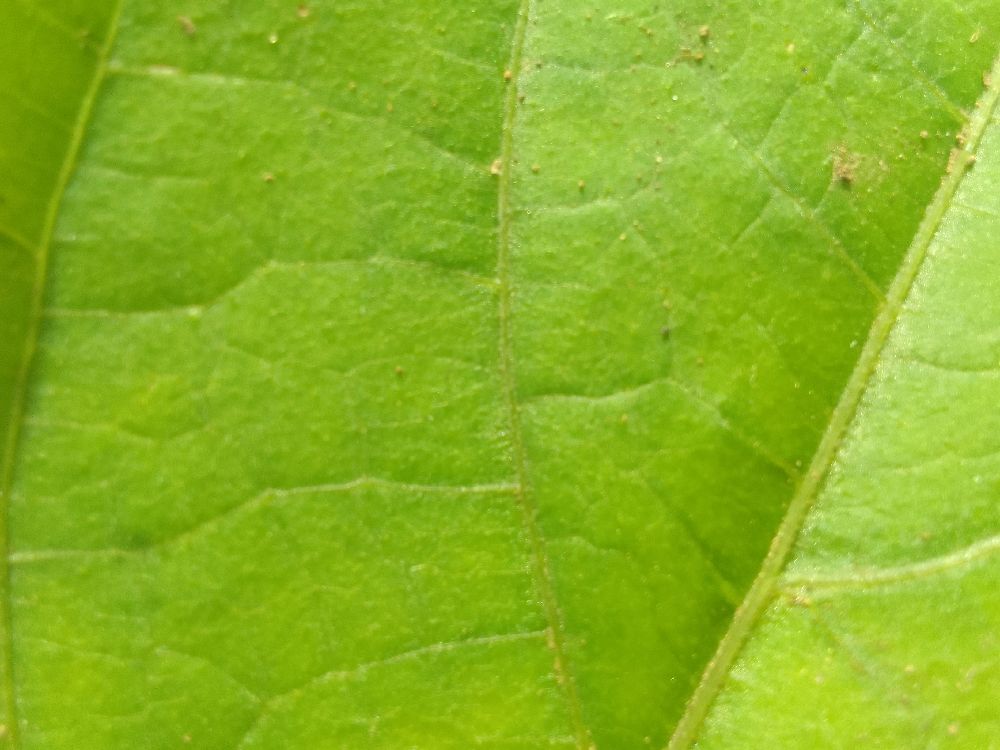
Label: healthy